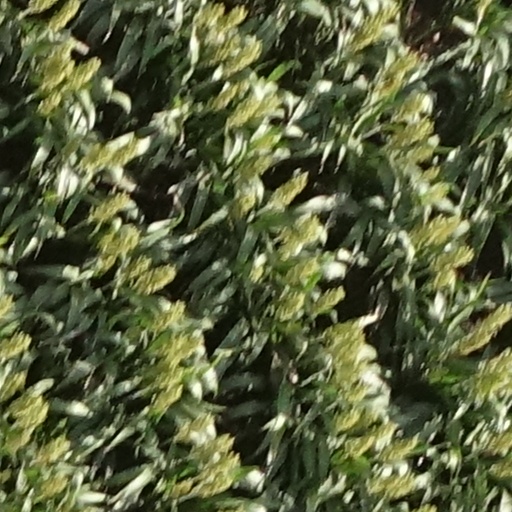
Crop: sorghum